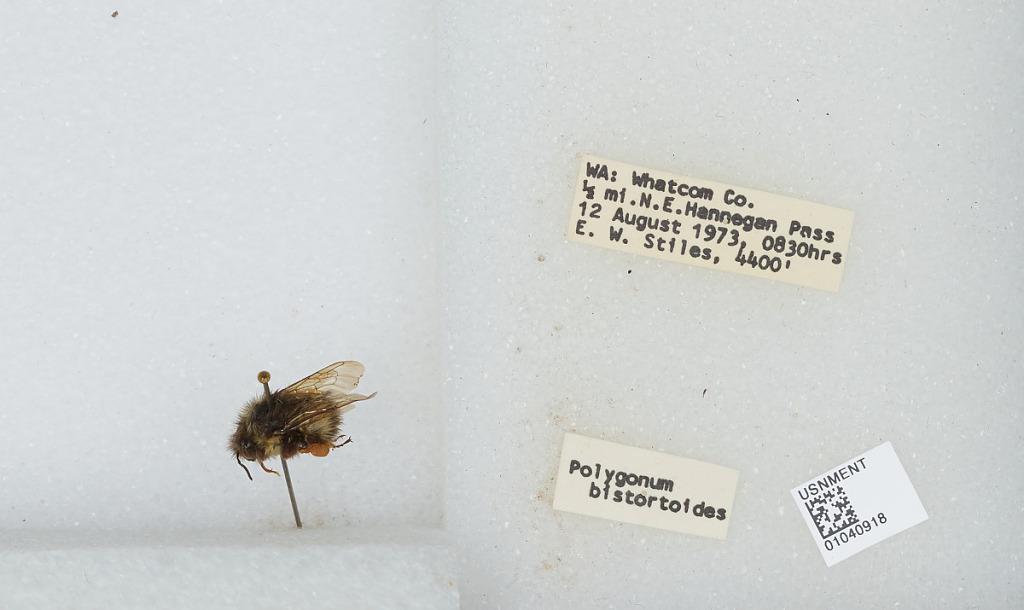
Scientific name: Bombus (Pyrobombus) sitkensis Nylander
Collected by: E. Stiles
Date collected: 1973-8-12
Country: United States
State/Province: Washington
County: Whatcom
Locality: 1/2 mile northeast of Hannegan Pass
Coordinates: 48.8894, -121.526